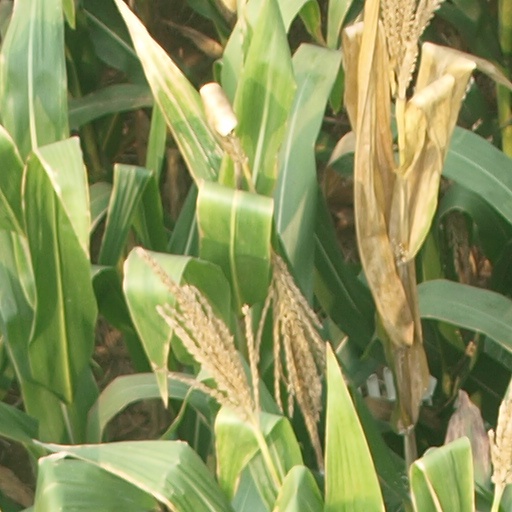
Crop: maize; corn